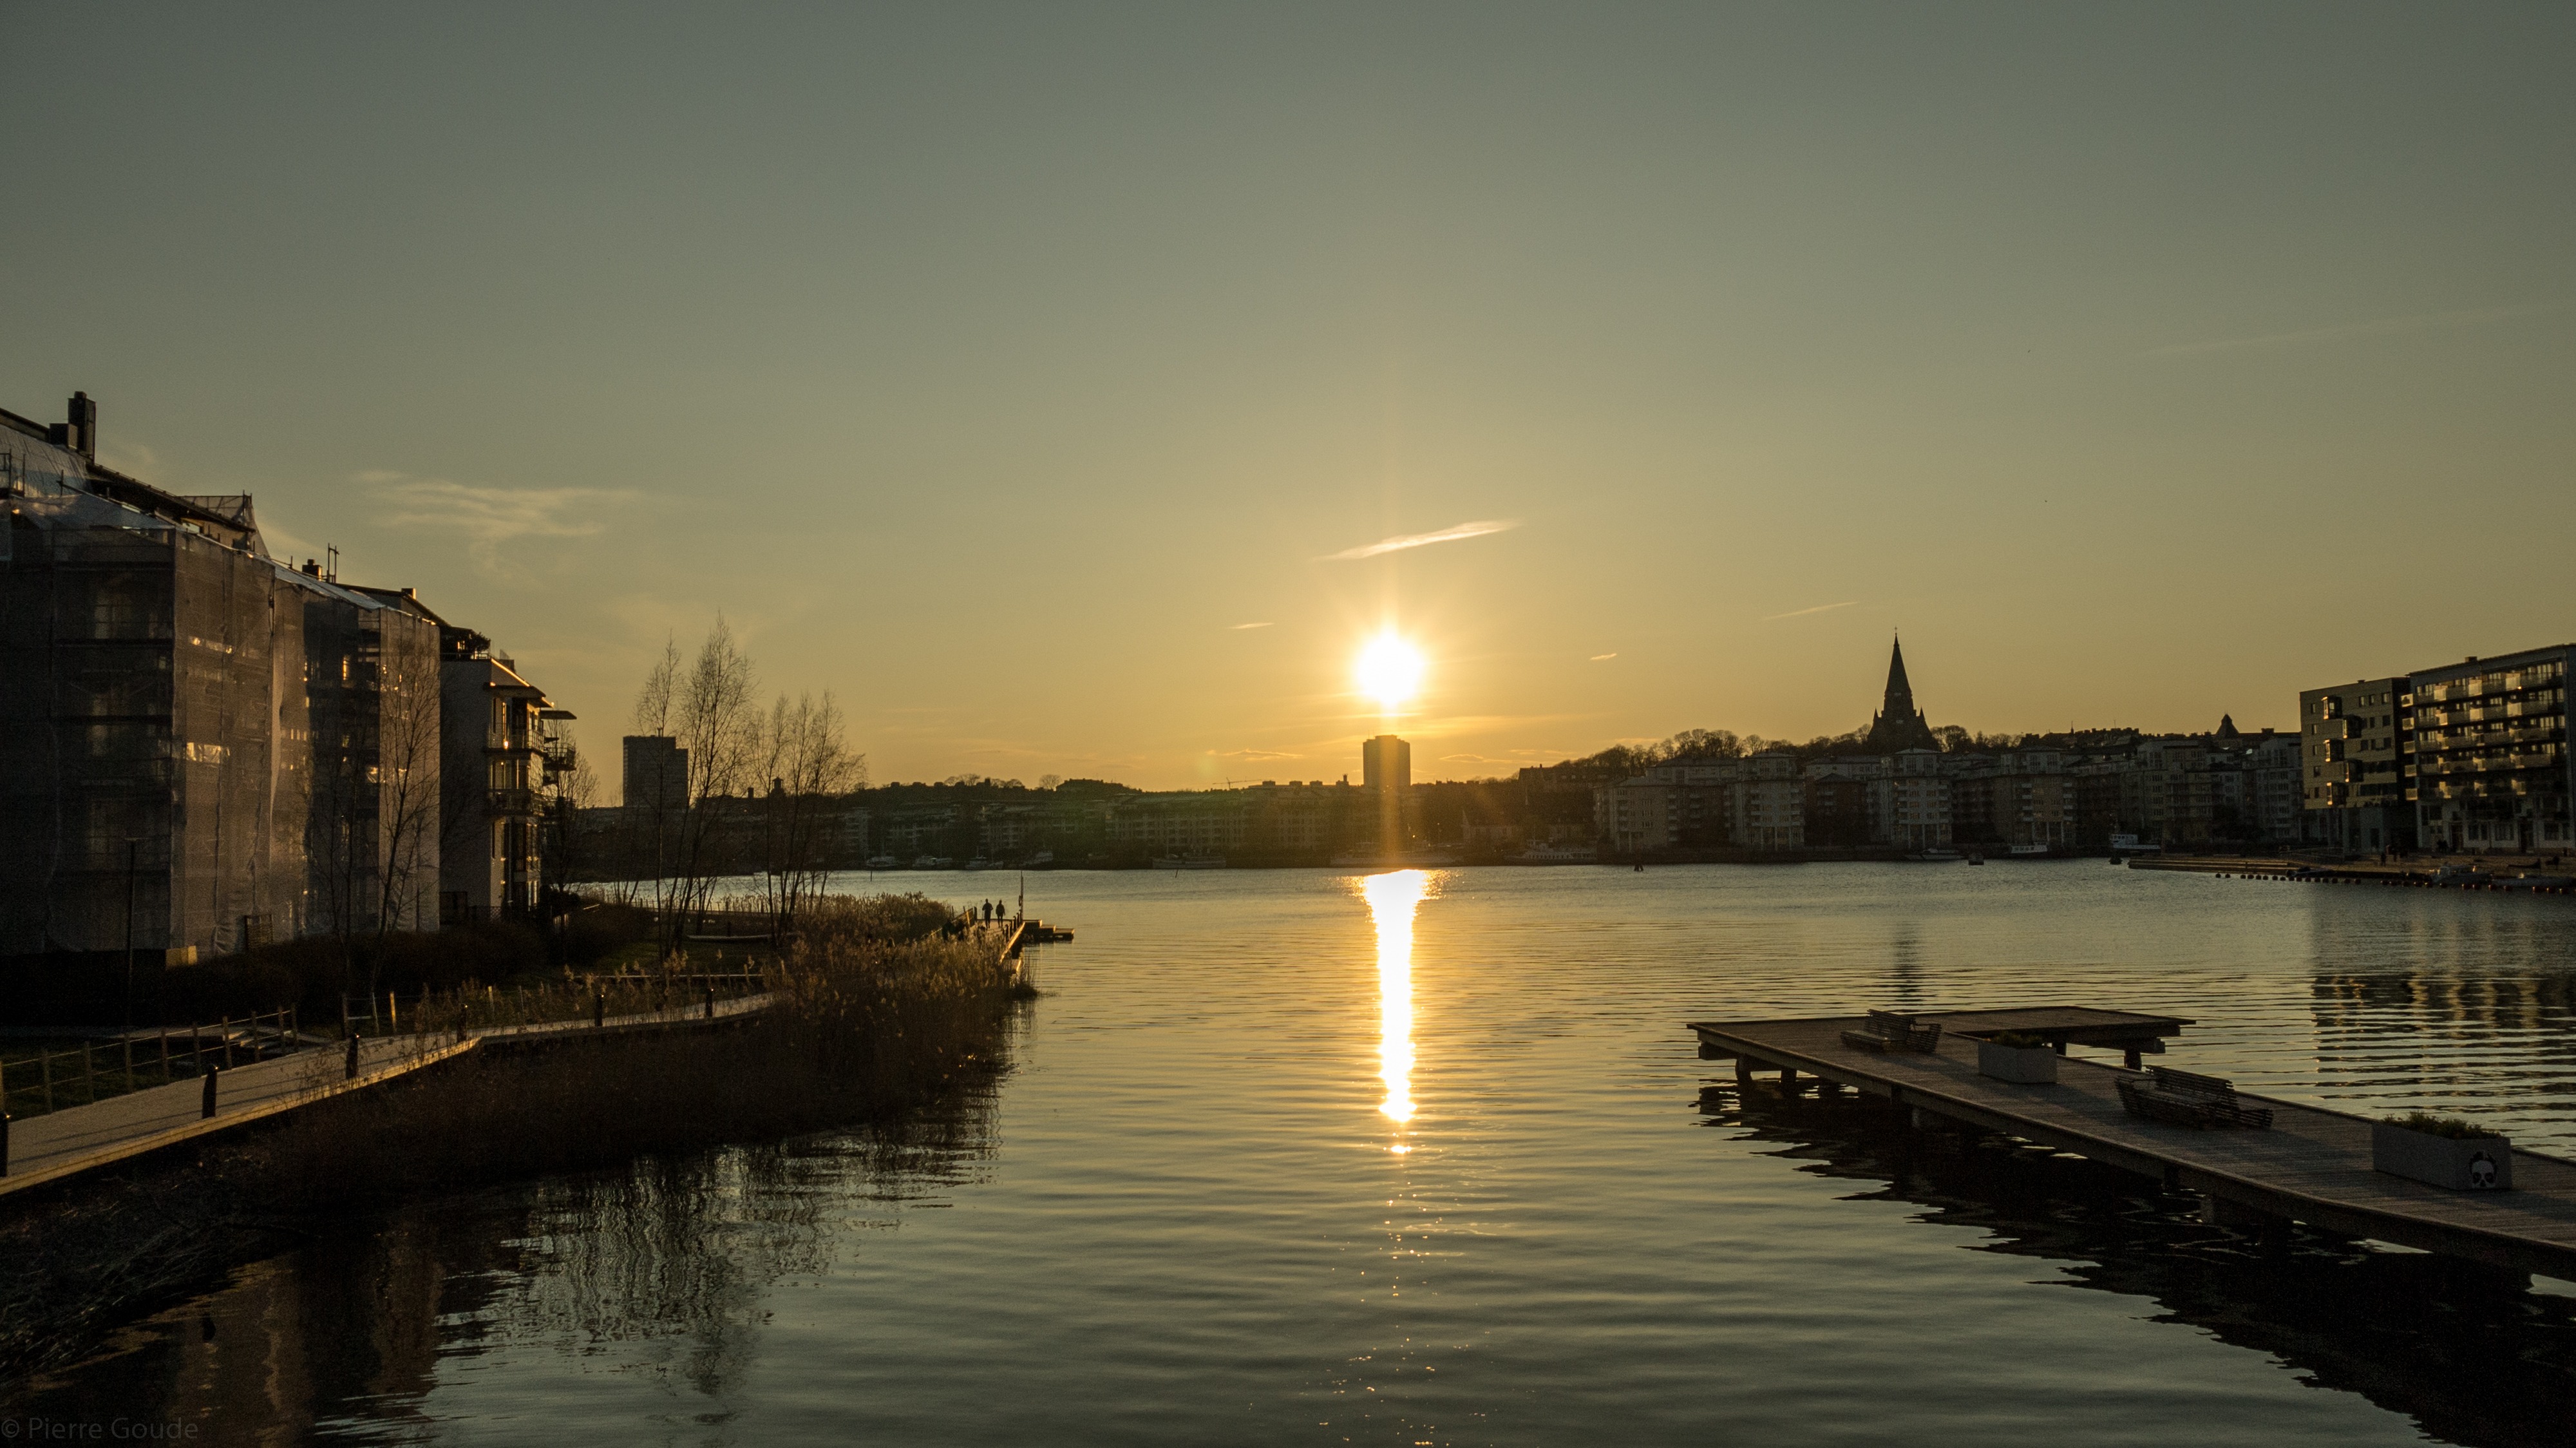
sea, water, dock, sunrise, sunset, bridge, skyline, night, sunlight, morning, dawn, city, river, canal, cityscape, dusk, evening, reflection, waterway, sky blue, atmospheric phenomenon